Biswa Ranjan Nag

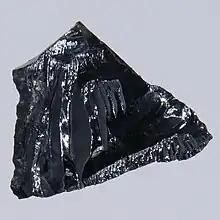
Silicon crystals, a common semiconducting material

Nag's work focused on semiconductors, and it helped in widening our understanding of the electrical transport phenomena in those high electrical resistant solids. During his early years at Calcutta University, he led a group of students who were engaged in the studies on microwave measurements of semiconductor properties and did advanced research on Gunn effect and microwave radiation. He demonstrated the temperature independence of two-dimensional electron gas and its "alloy scattering limited mobility" which was a first time discovery. His studies revealed the non-parabolic nature of electron energy dispersion in narrow quantum wells, and this modified the theory of "interface roughness scattering limited mobility for Quantum Wells with finite barrier height and Well width". Liquid phase Epitaxy Semiconducting III–V compounds, acousto-electric effect and free carrier absorption, Gini ratio and Si coefficient related to hot-electron galvanomagnetic transport were some of the other areas of his research. He contributed to the development of electron transport theory related to semiconductors and developed a Monte Carlo method for the computation of coefficients related to velocity correlation, diffusion and noise parameters. His body of work is reported to have relevance to the fields of microwave communications and radar, especially in the development of microwave semiconductor devices. His studies have been documented by way of a number of articles and the article repository of the Indian Academy of Sciences has listed 190 of them. He authored three monographs, "Theory of electrical transport in semiconductors", "Physics of Quantum Well Devices" and "Electron Transport in Compound Semiconductors" of which the last mentioned is reported to be a significant reference text for researchers. He also contributed chapters to books published by others and his work has drawn citations in a number of books.